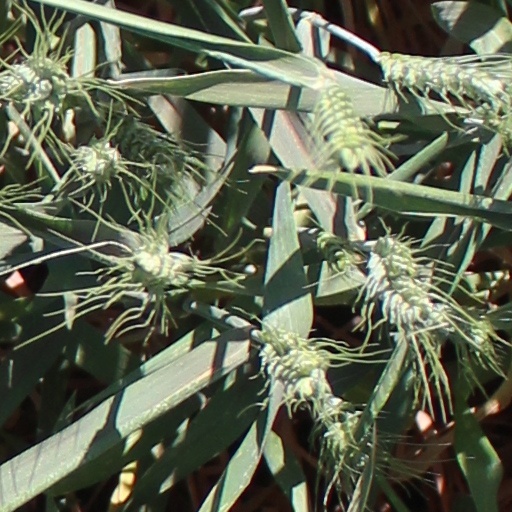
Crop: wheat